HFC Bank Stadium

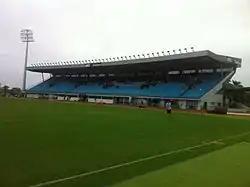

The HFC Bank Stadium (formerly known as ANZ Stadium) is a multi-purpose stadium in Suva, Fiji.